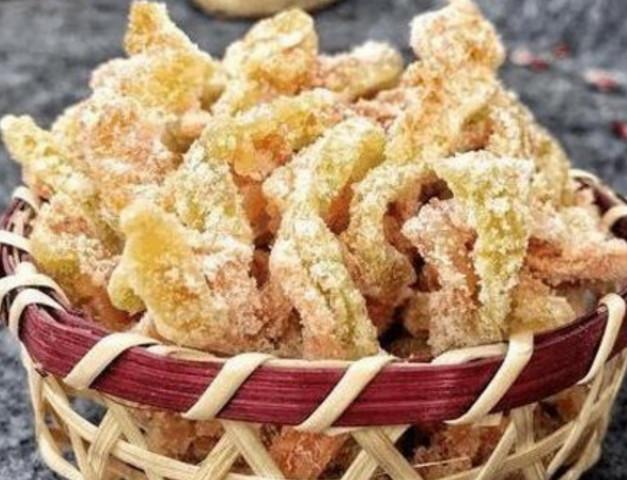
Label: trash